Hagiyama Station

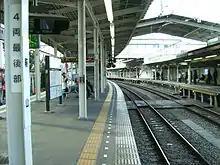
Platforms 1 and 2

The station consists of two platforms. One is an island platform serving trains on Tracks 1 and 2, and the other is a side platform serving trains on Track 3.